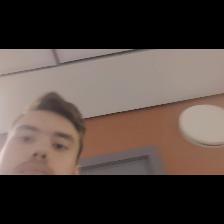
Label: Human